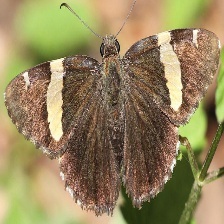
Species: GOLD BANDED